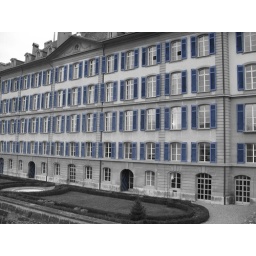
Taken in Bern, Switzerland. I just isolated and enhanced the color of the windows on this Renaissance building